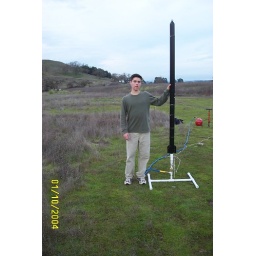
This is a picture of me standing next to our largest water rocket. It was over 8 feet tall.